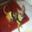
Label: dog